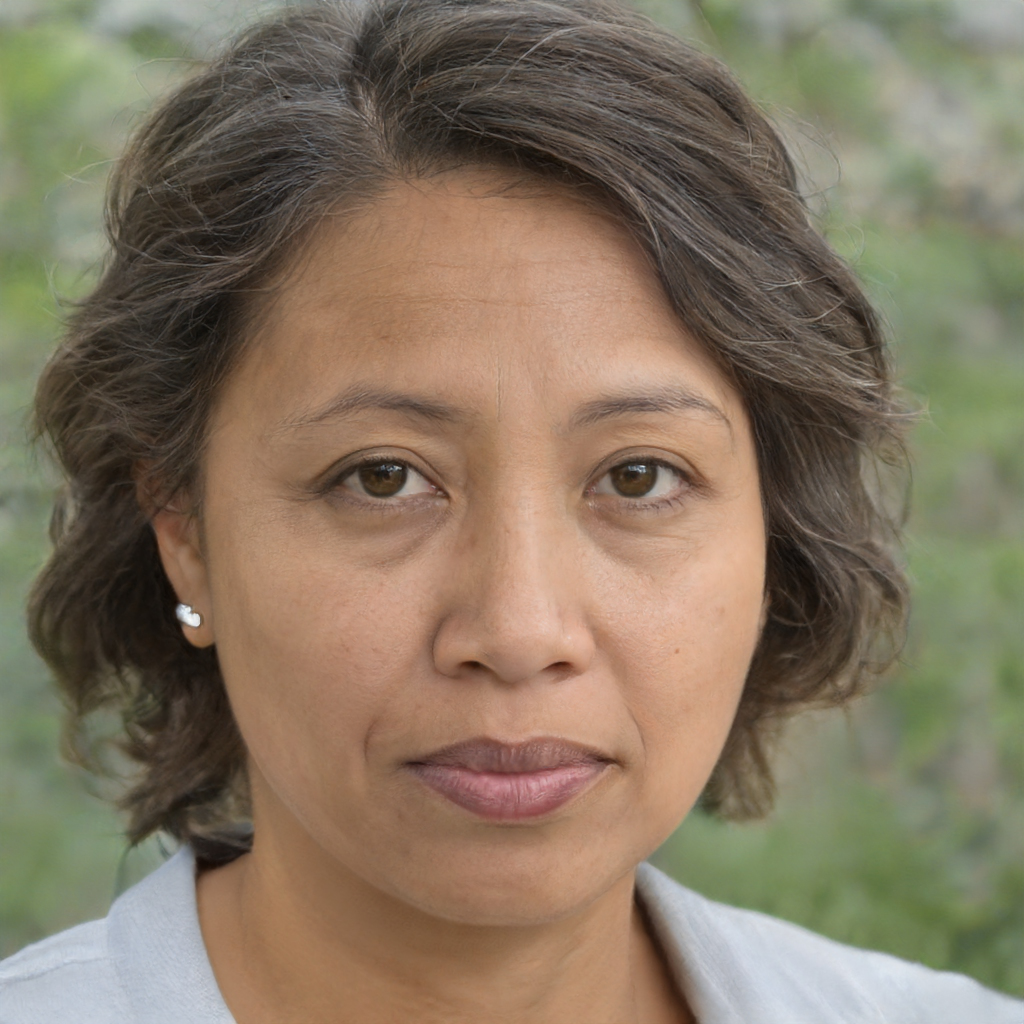
Gender: Female